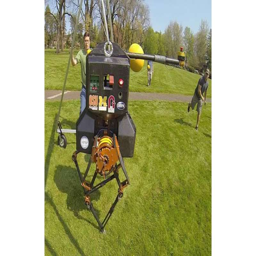
inspired by humans , a robot takes a walk in the grass